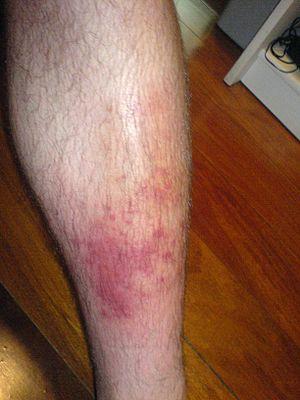
La cellulite est une inflammation sévère, diffuse des tissus conjonctifs de la couche dermique et sous-cutanés.